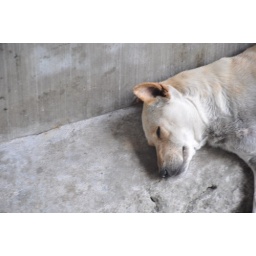
The dog in a painting gallery is sleeping